Shemini (parashah)

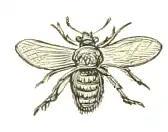
The bee (1882 drawing)

A midrash interpreted Psalm 146:7, "The Lord lets loose the prisoners," to read, "The Lord permits the forbidden," and thus to teach that what God forbade in one case, God permitted in another. God forbade the abdominal fat of cattle (in Leviticus 3:3) but permitted it in the case of beasts. God forbade consuming the sciatic nerve in animals (in Genesis 32:33) but permitted it in fowl. God forbade eating meat without ritual slaughter (in Leviticus 17:1–4) but permitted it for fish. Similarly, Rabbi Abba and Rabbi Jonathan in the name of Rabbi Levi taught that God permitted more things than God forbade. For example, God counterbalanced the prohibition of pork (in Leviticus 11:7 and Deuteronomy 14:7–8) by permitting mullet (which some say tastes like pork).